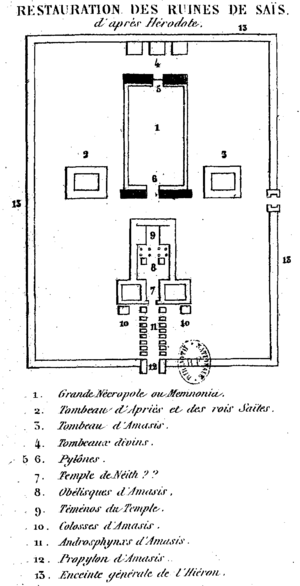
Restauration des ruines de Saïs, d'après Hérodote. Dessin de Jean-François Champollion. Légende